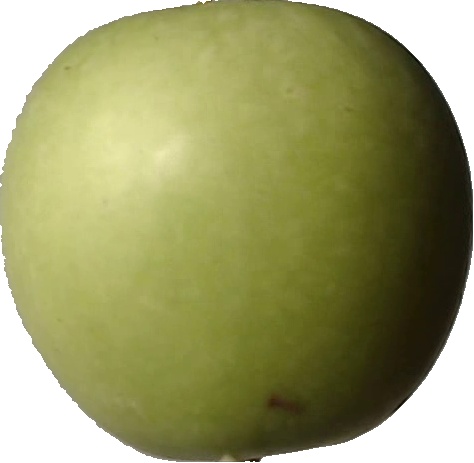
Label: apple_granny_smith_1